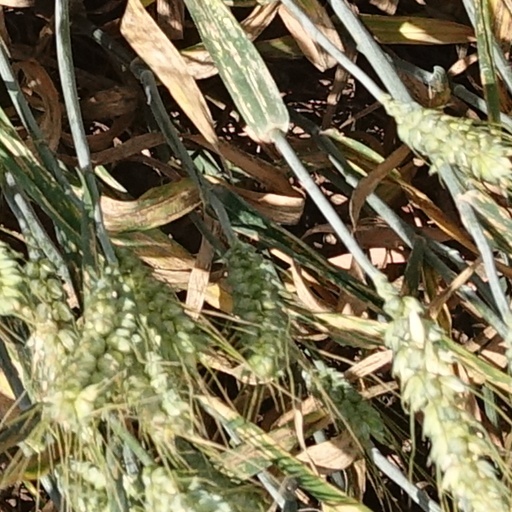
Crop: wheat